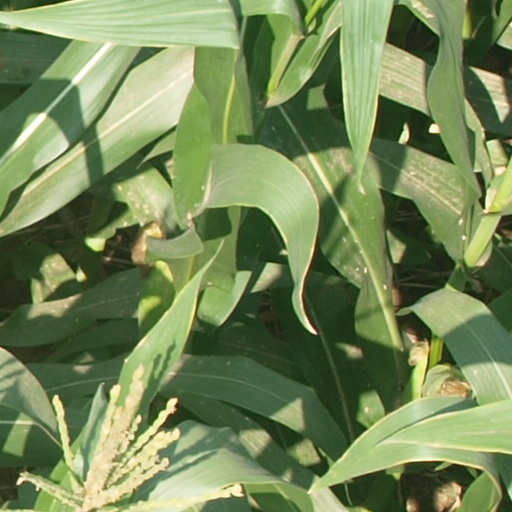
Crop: maize; corn